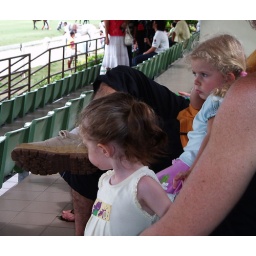
These little girls must be wondering what's going on in the field